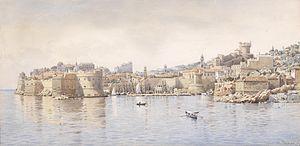
Le terme république maritime s'applique à quelques villes côtières, principalement italiennes qui, entre le Xᵉ siècle et le XIIIᵉ siècle, connurent un accès de prospérité économique grâce à leur activité commerciale dans le cadre d'une large autonomie politique.